John McCain

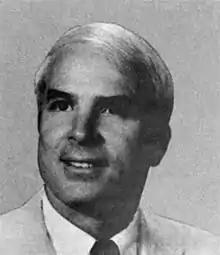
McCain in 1983, during his first term in the House of Representatives

In 1983, McCain was elected to lead the incoming group of Republican representatives, and was assigned to the House Committee on Interior Affairs. Also that year, he opposed creation of a federal Martin Luther King Jr. Day, but admitted in 2008: "I was wrong and eventually realized that, in time to give full support [in 1990] for a state holiday in Arizona."